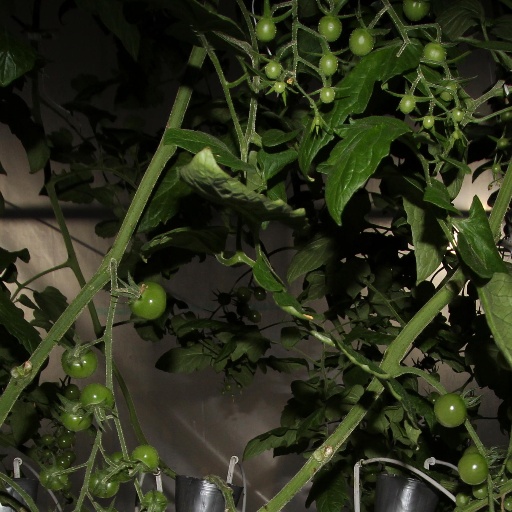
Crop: tomato